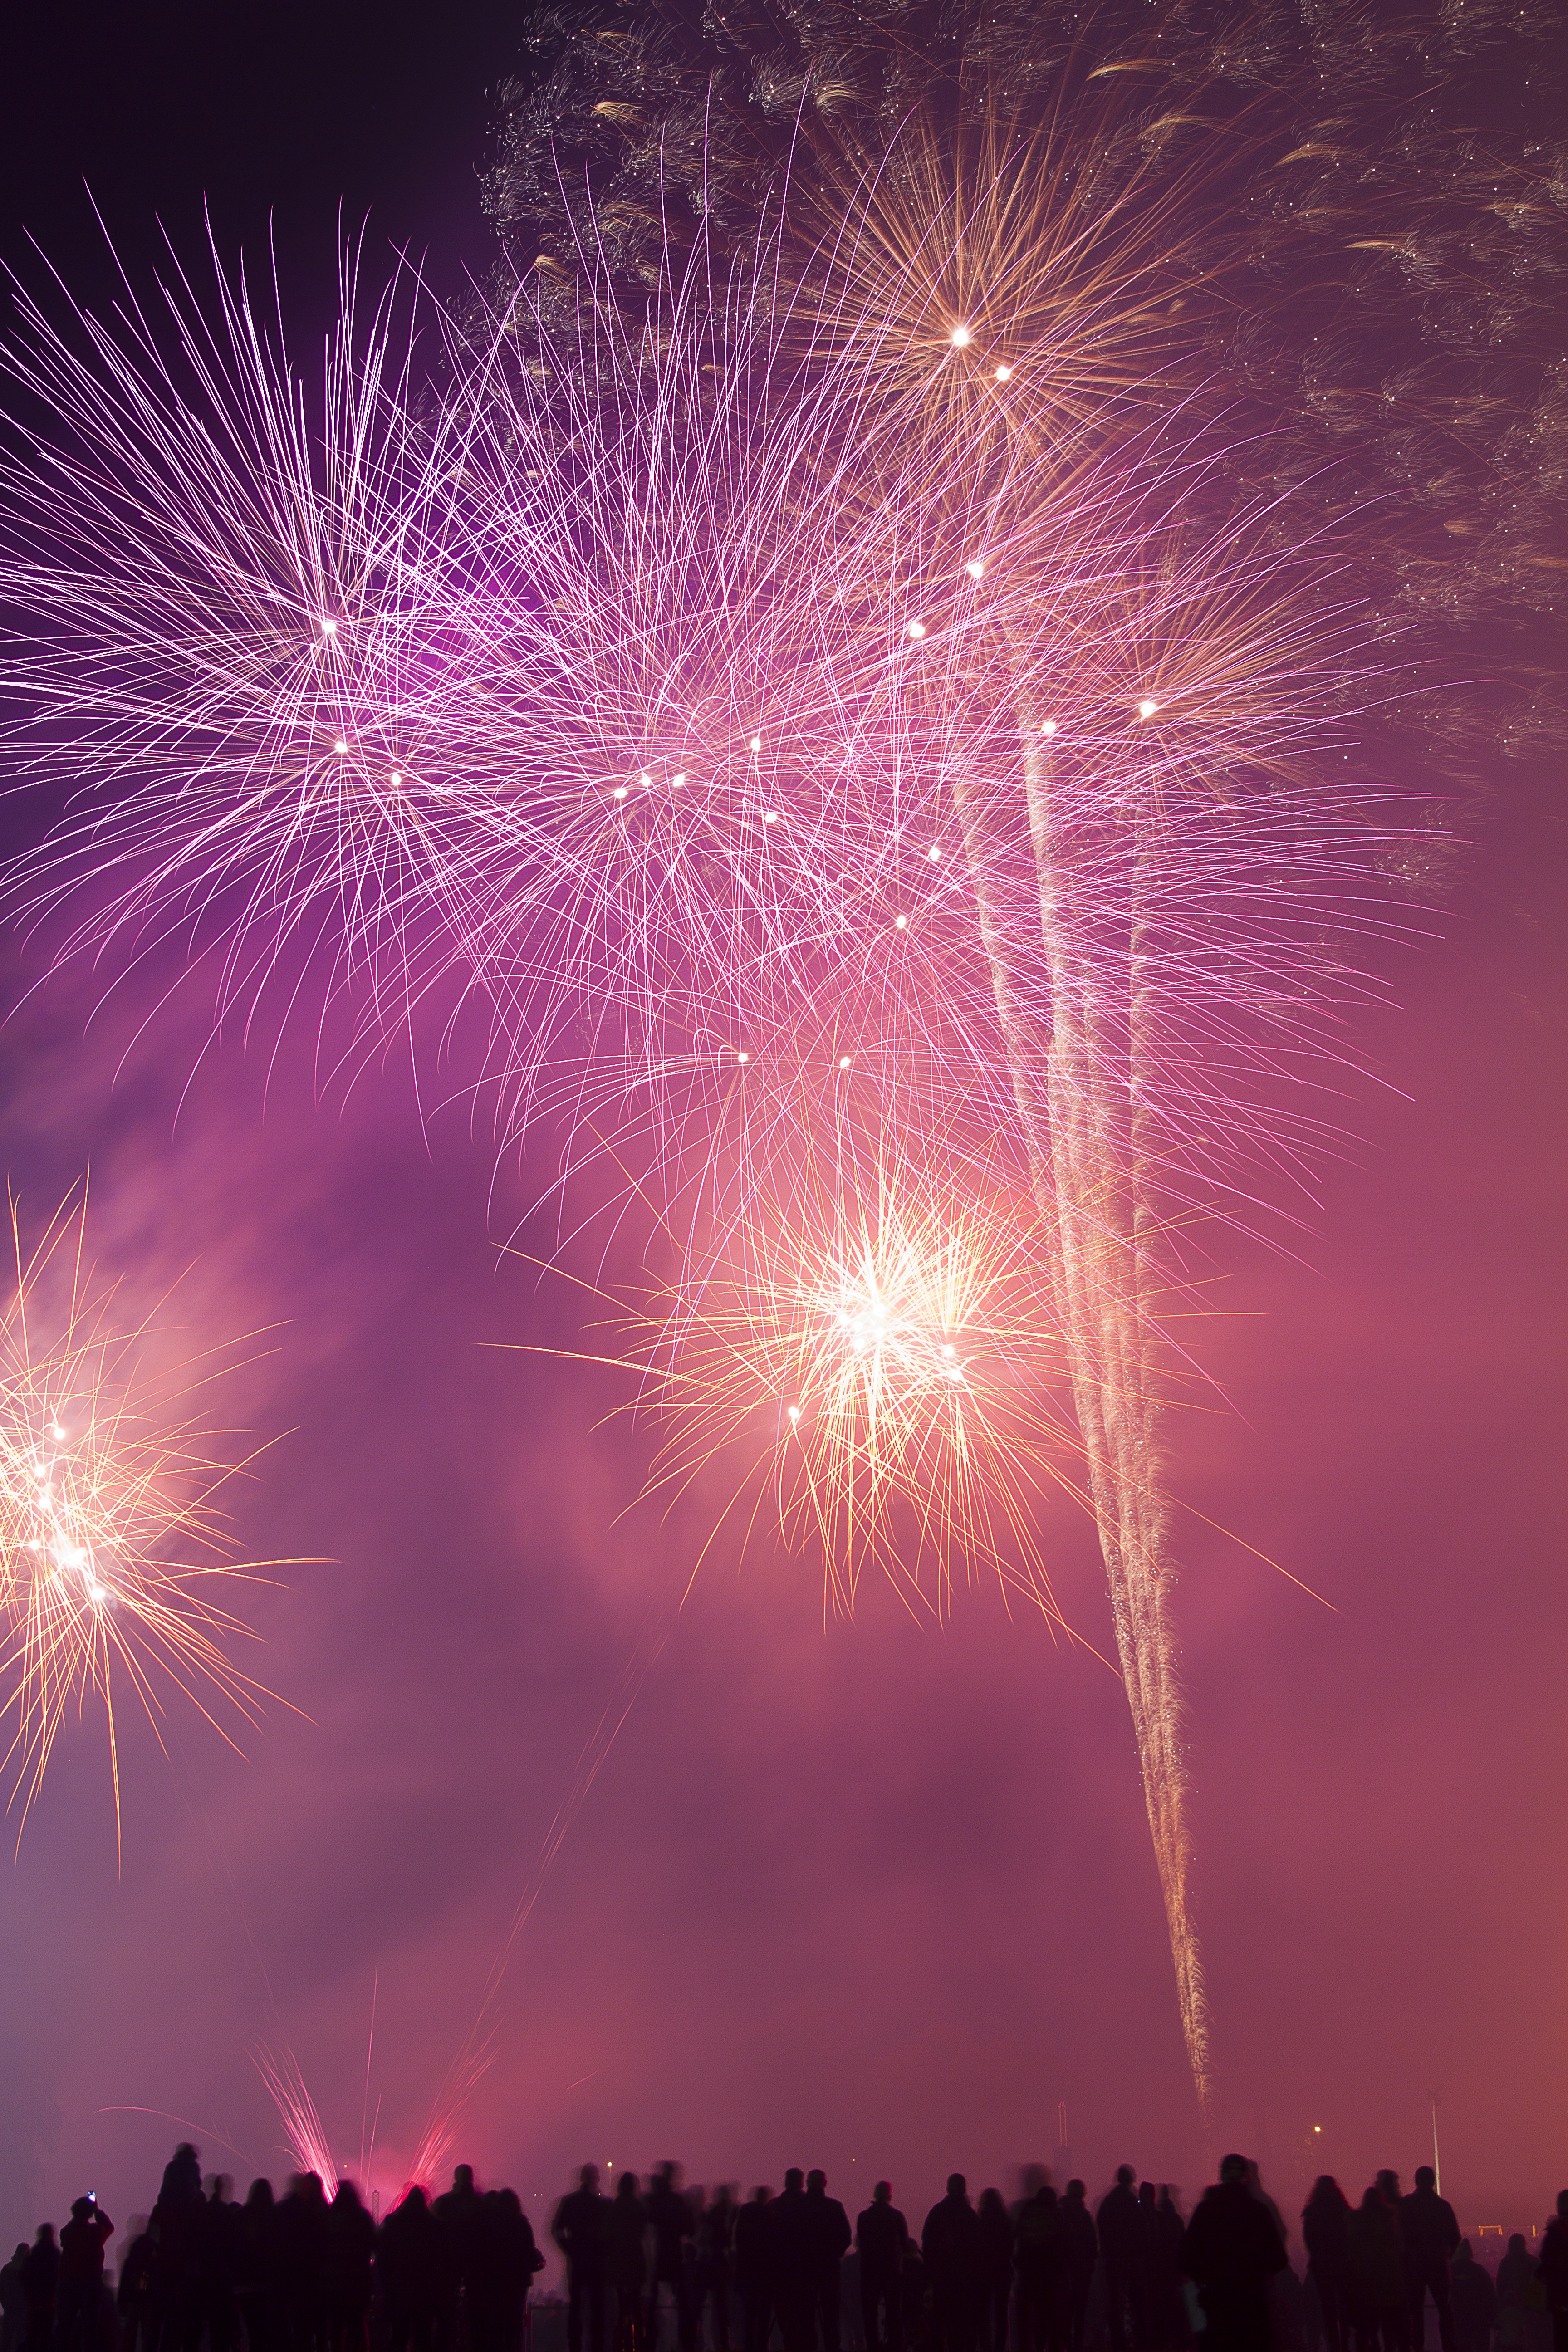
people, recreation, firework, fire, night sky, fireworks, event, illumination, outdoor recreation, new jear